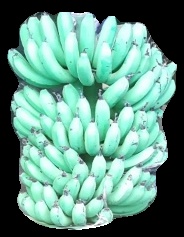
Variety: pachbale
Grade: grade1